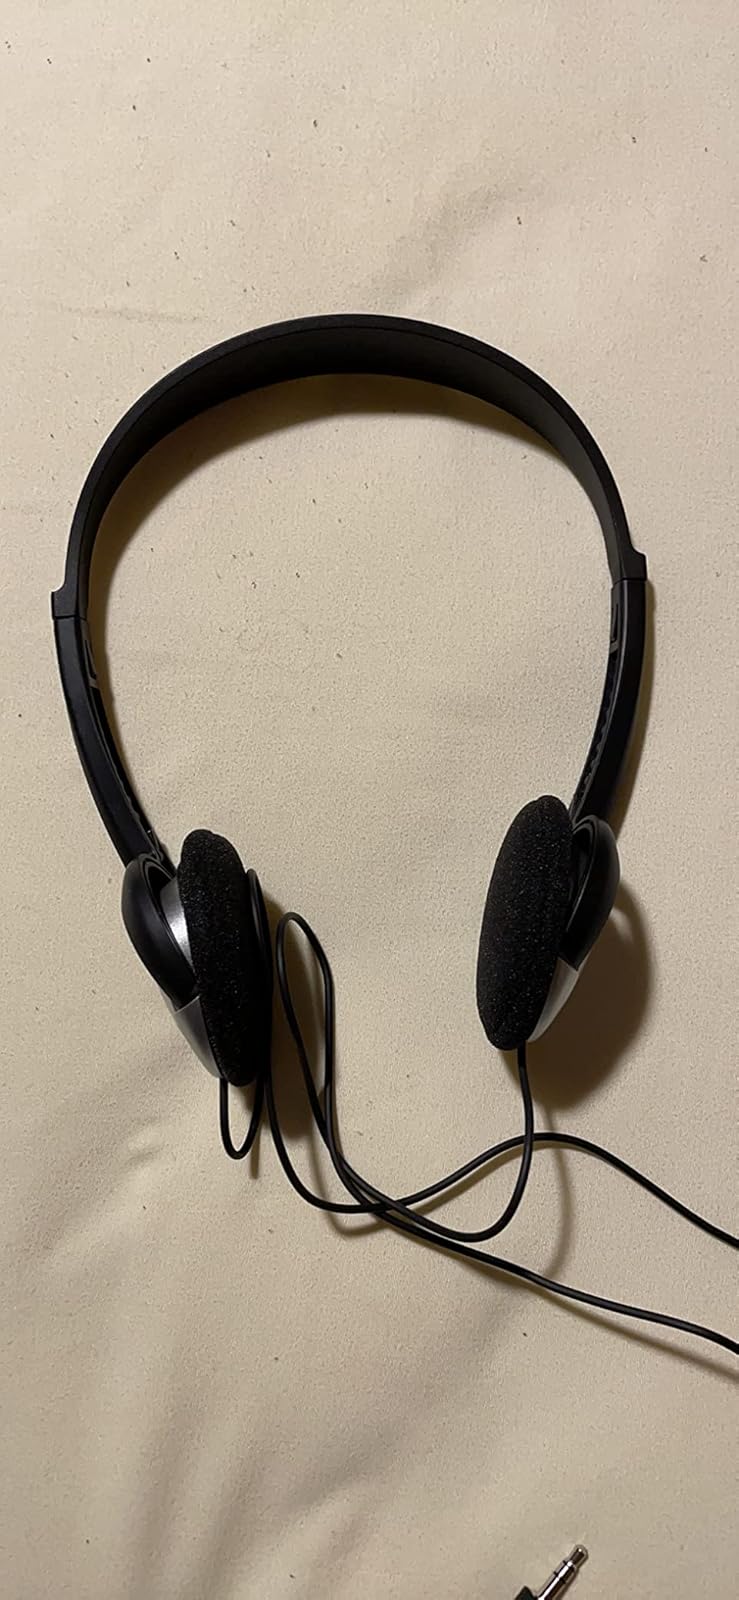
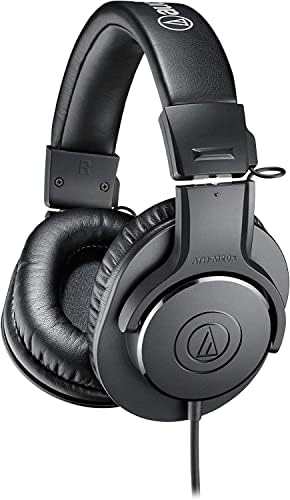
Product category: headphones
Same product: no